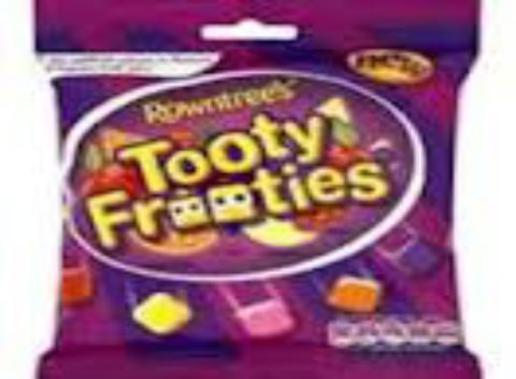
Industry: Food